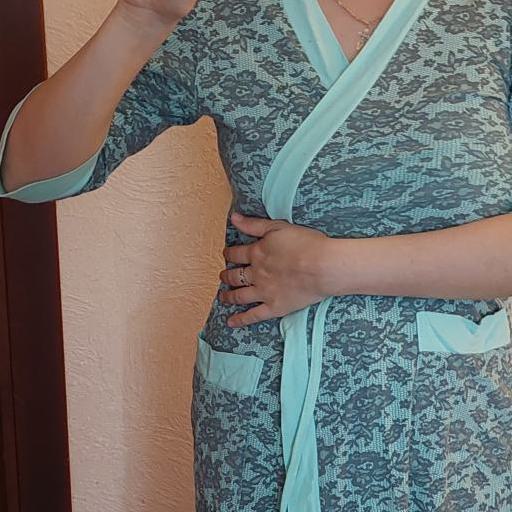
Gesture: no_gesture